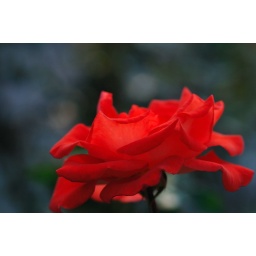
at the rose garden near my house